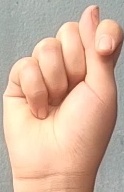
ASL sign: T